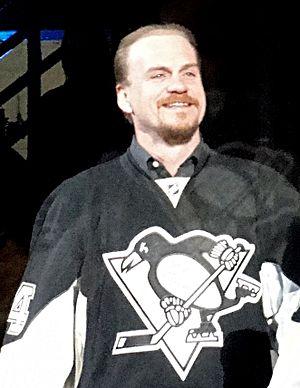
Rob Brown est un joueur de hockey sur glace qui joua dans la Ligue nationale de hockey durant 11 saisons de 1987-88 à 1999-2000.